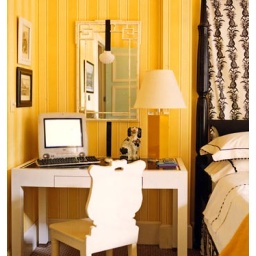
desk in bedroom